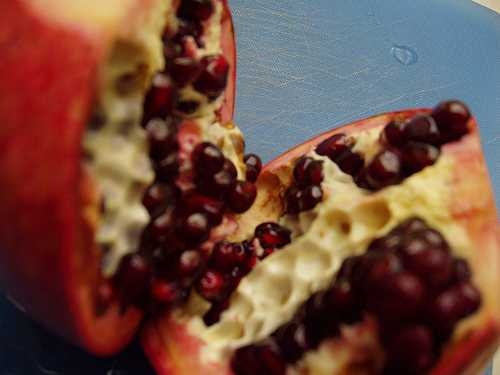
Label: Pomegranate